Homosexuality in ancient Rome

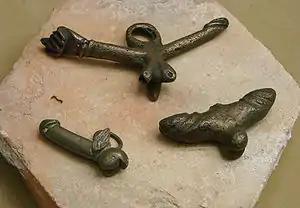
Gallo-Roman bronze examples of the "fascinum", a phallic amulet or charm

In other satire, as well as in Martial's erotic and invective epigrams, at times boys' superiority over women is remarked (for example, in Juvenal 6). Other works in the genre (e.g., Juvenal 2 and 9, and one of Martial's satires) also give the impression that passive homosexuality was becoming a fad increasingly popular among Roman men of the first century AD, something which is the target of invective from the authors of the satires. The practice itself, however, was perhaps not new, as over a hundred years before these authors, the dramatist Lucius Pomponius wrote a play, "Prostibulum" ("The Prostitute"), which today only exists in fragments, where the main character, a male prostitute, proclaims that he has sex with male clients also in the active position.